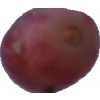
Label: pink_grape